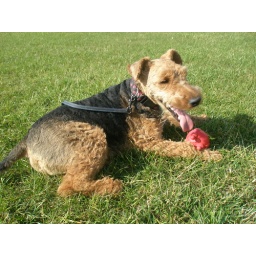
A terrier in the park with his chicken